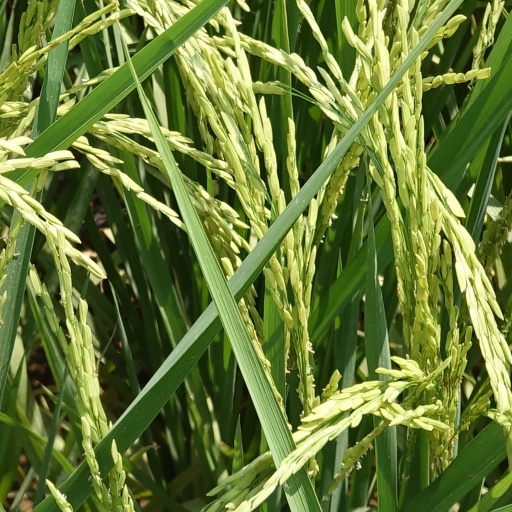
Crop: rice